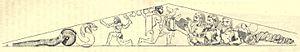
Le musée de l'Acropole d'Athènes est un des principaux musées archéologiques d'Athènes en Grèce. Il dépend du ministère grec de la Culture. Le président de son conseil d'administration est Dimitrios Pandermalis.
Le « dépôt des Perses », souvent appelé par son équivalent allemand Perserschutt, désigne les vestiges de sculptures et d'éléments architecturaux brisés ou endommagés par l'armée perse de Xerxès Iᵉʳ sur l'acropole d'Athènes en 480 av. J.-C., lors de la seconde guerre médique et mis au jour à la fin du XIXᵉ siècle sur la terrasse est de l'Acropole et dans la zone comprise entre le Parthénon et l'Érechthéion.
L’Hécatompédon ou Hécatompédos, « temple de cent pieds », est un temple grec de l'époque archaïque, construit en calcaire, qui occupait, sur l'acropole d'Athènes, entre -570 et -490, l'emplacement du Parthénon actuel.